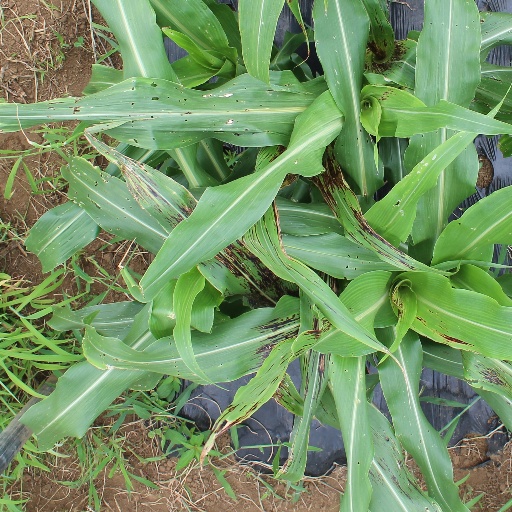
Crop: sorghum